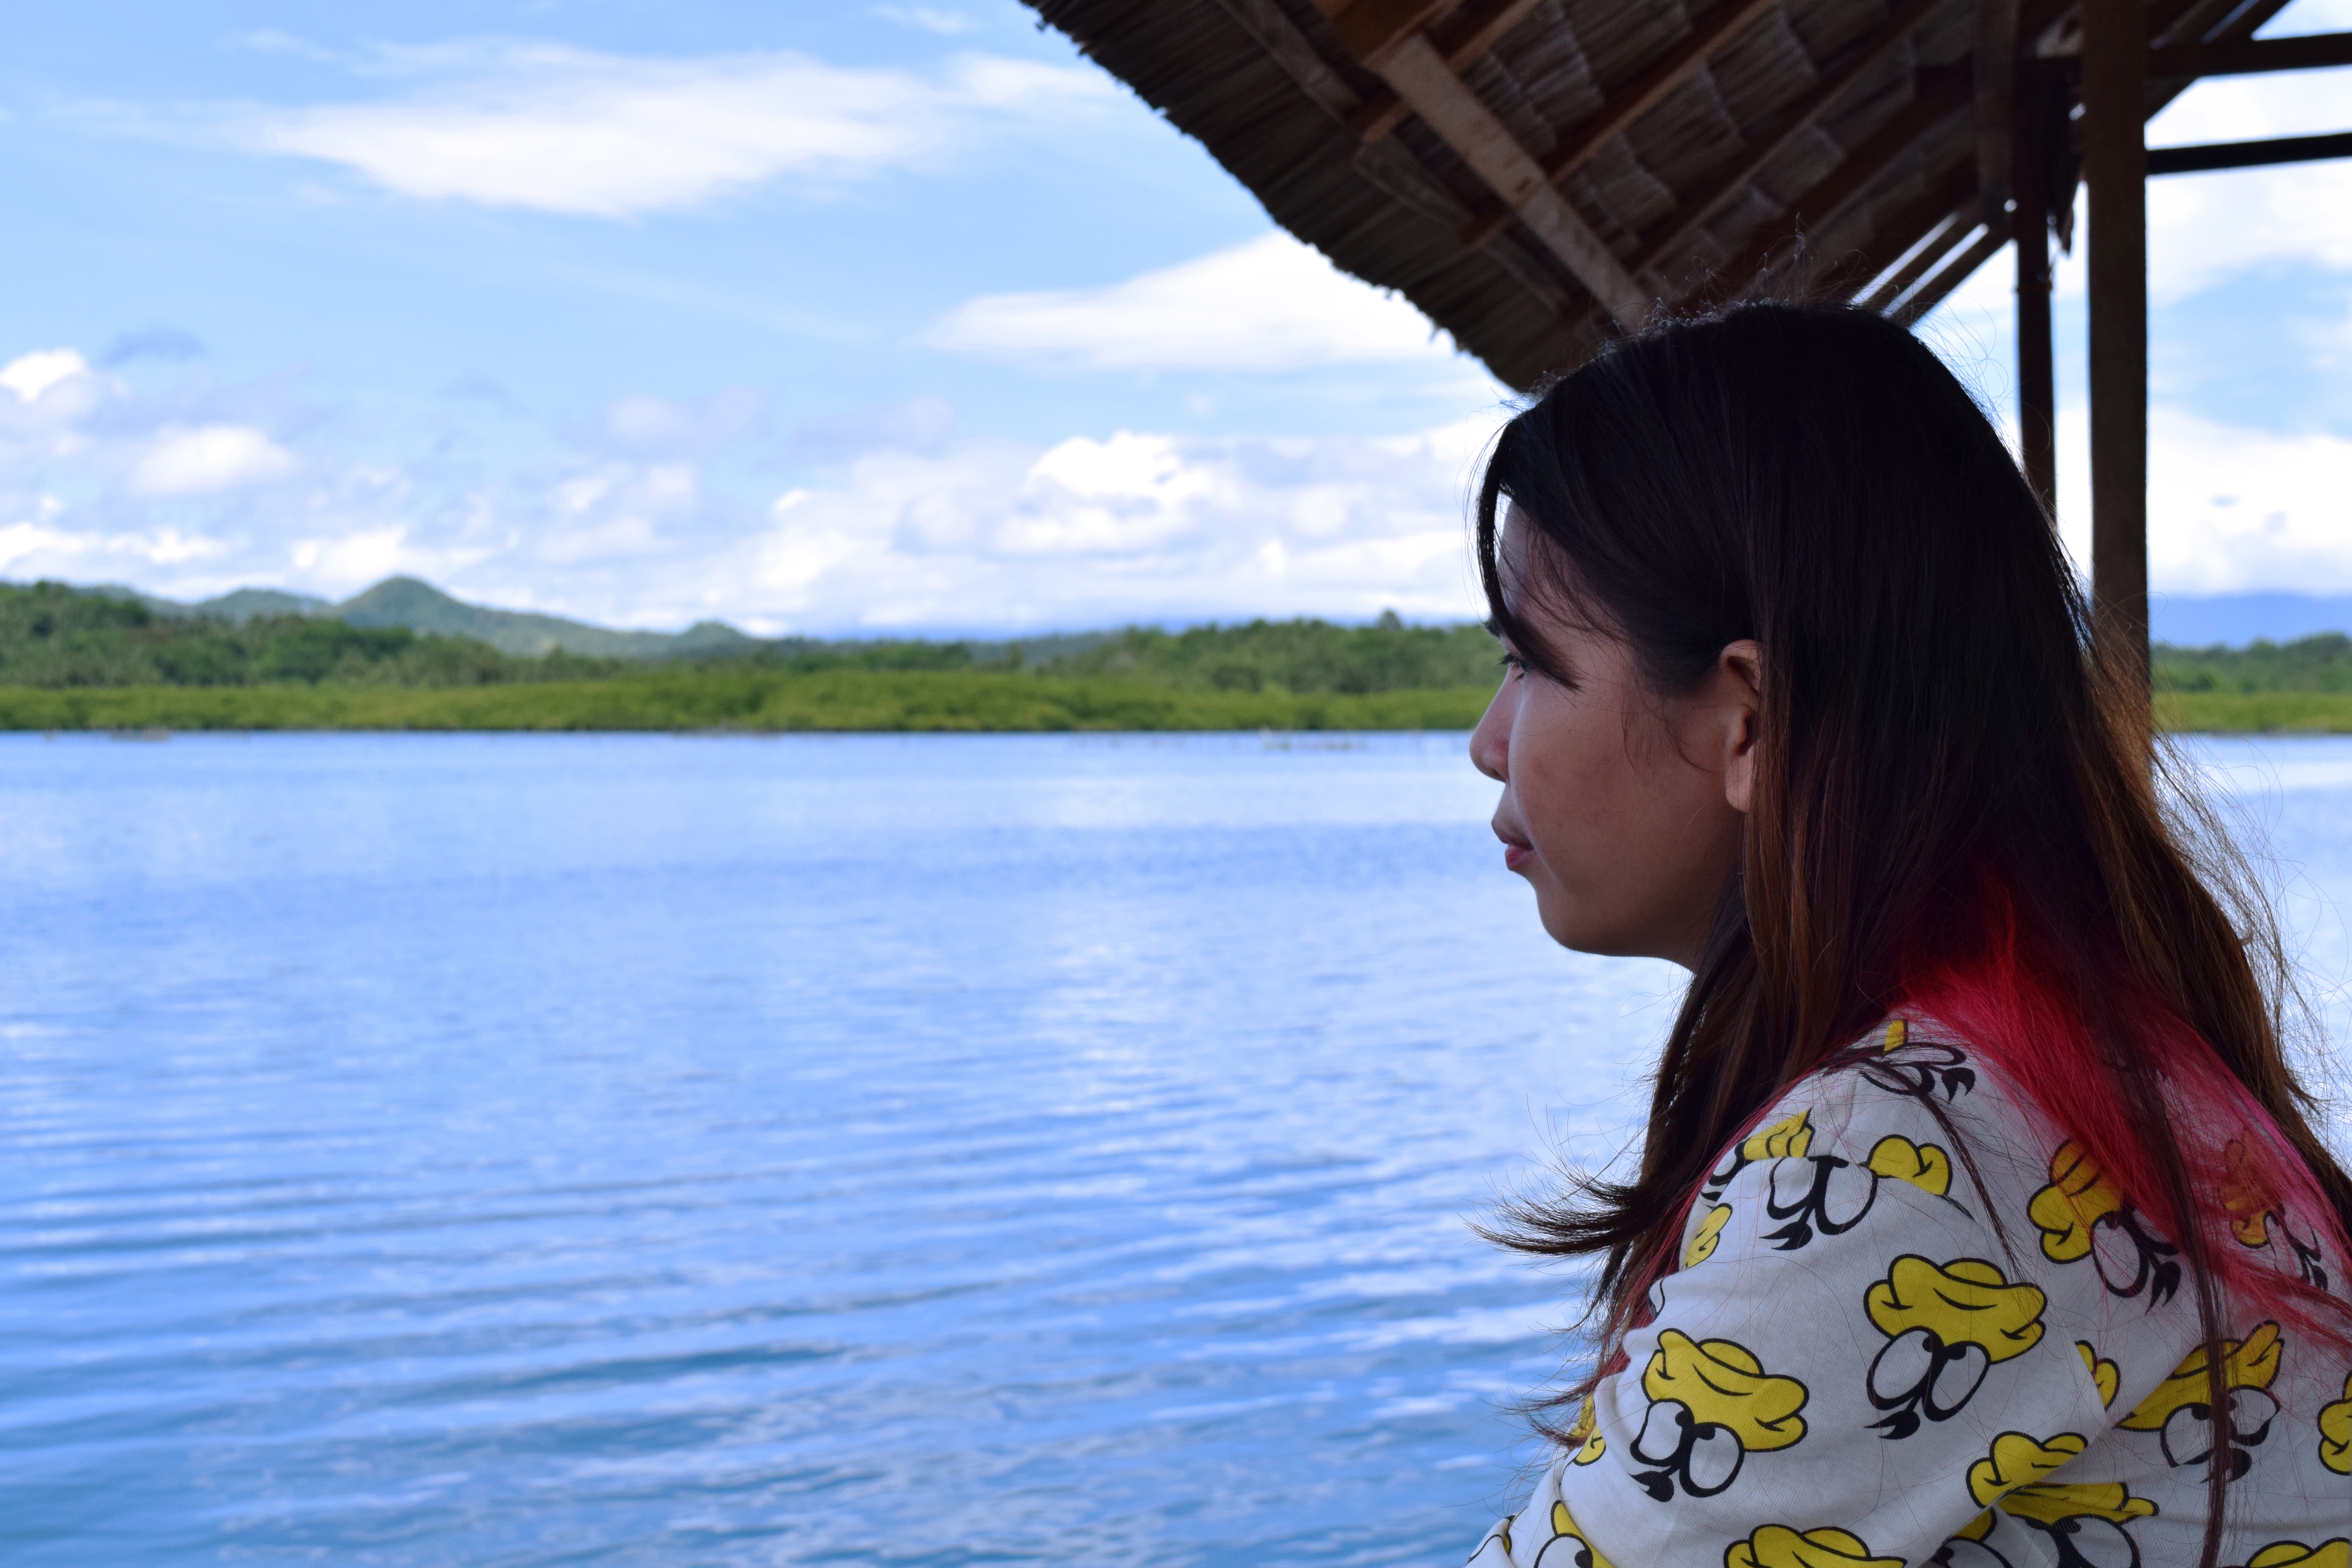
sea, vacation